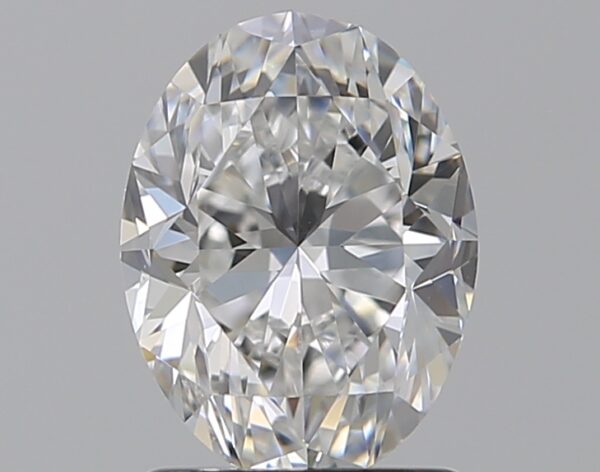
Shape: oval
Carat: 1.51
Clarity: VVS1
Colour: D
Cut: GD
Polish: EX
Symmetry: EX
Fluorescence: F
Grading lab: GIA
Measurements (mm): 8.32 x 6.28 x 4.3